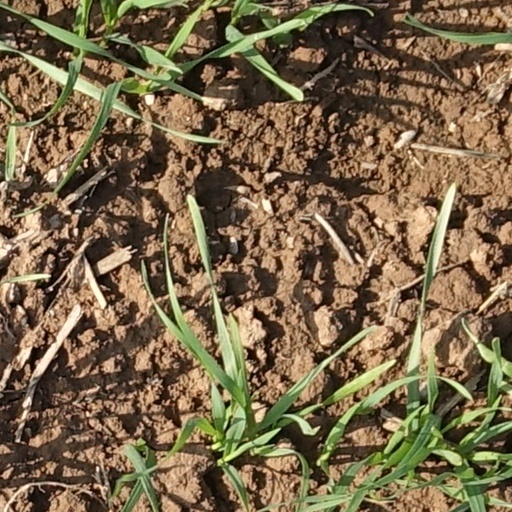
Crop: wheat